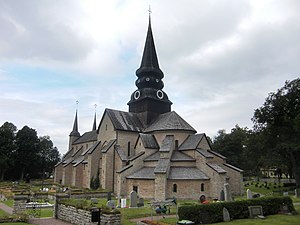
Varnhems Kloster
Varnhems klosterkirke, set fra øst.
Varnhems kloster i Varnhem, Vestergøtland i Sverige, blev grundlagt i år 1150 af cisterciensermunke fra Alvastra kloster i Østergøtland.